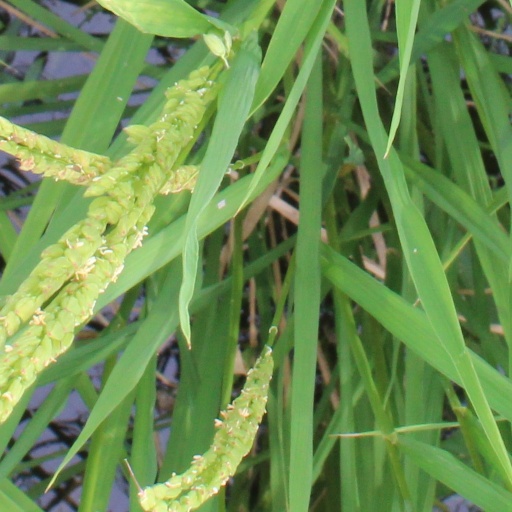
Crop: rice